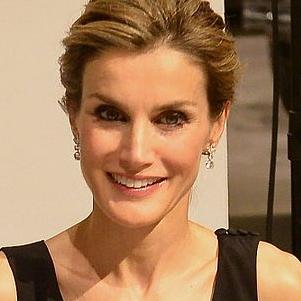
Age: 41